Transformers

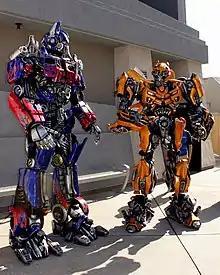
Costume characters at Universal Studio Hollywood

In 2007, Michael Bay directed a live-action film based on "Transformers", with Steven Spielberg serving as executive producer. It stars Shia LaBeouf, Josh Duhamel, Megan Fox, and Tyrese Gibson in the lead human cast while voice actors Peter Cullen and Hugo Weaving voice Optimus Prime and Megatron, respectively. "Transformers" received mixed to positive reviews and was a box office success. It is the forty-fifth highest-grossing film and the fifth highest-grossing film of 2007, grossing approximately $709 million worldwide. The film won four awards from the Visual Effects Society and was nominated for three Academy Awards, for Best Sound Editing, Best Sound Mixing, and Best Visual Effects. The performance of Shia LaBeouf was praised by "Empire", and Peter Cullen's reprisal of Optimus Prime from the 1980s television series was well received by fans. A sequel, "", was released on June 24, 2009. It received mostly negative reviews, but was a commercial success and grossed more than its predecessor. A third film, "", was released on June 29, 2011, in 3-D and went on to gross over $1 billion, despite receiving mixed reviews. A fourth film, "", was released on June 27, 2014, which also grossed over $1 billion, though it received generally negative reviews. A fifth film, "" was released on June 23, 2017 to similarly negative reviews. Unlike its predecessors, the movie failed to recoup its costs for the studio. "Bumblebee", directed by Laika's Travis Knight, was released on December 21, 2018, serving as a prequel to the first film, receiving positive reviews from critics. The movie was a box-office success. A sequel to "Bumblebee", directed by Steven Caple Jr. and titled "", was released on June 9, 2023 to mixed reviews from critics.